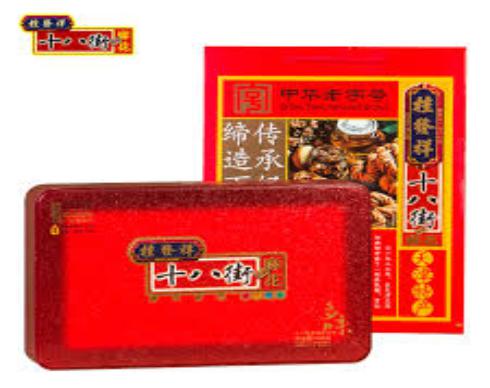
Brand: GuiFaXiangShiBaJie
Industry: Food